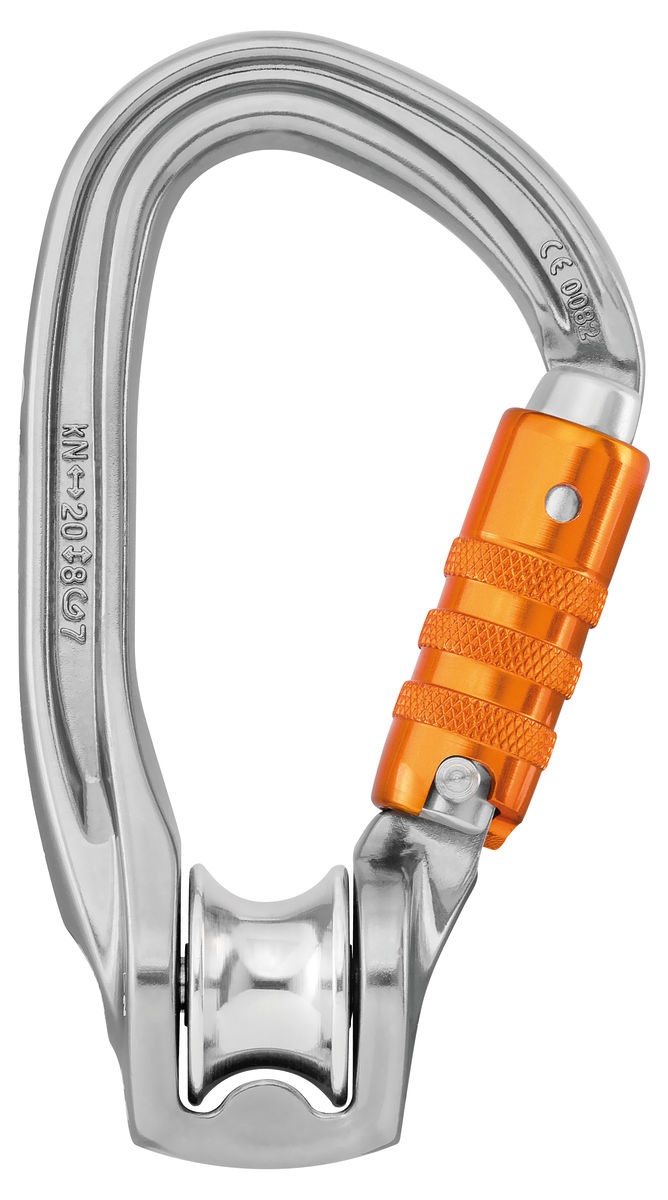
ROLLCLIP Z
ROLLCLIP Z is a pulley-carabiner with a gate opening on the non-pulley side to facilitate installation on anchors and devices. It is available in two locking systems: automatic TRIACT-LOCK system or manual SCREW-LOCK system. Easier handling: - sheave mounted on sealed ball bearings for excellent efficiency - gate opening on the non-pulley side, to facilitate installation on devices - Keylock system prevents any accidental snagging of the carabiner when putting the pulley in place H cross-section of carabiner: - ensures an improved strength-to-weight ratio - protects markings from abrasion Two locking systems available: - TRIACT-LOCK: automatic locking with triple-action gate opening - SCREW-LOCK: the manual screw-lock with red band provides a visual warning when the carabiner is unlocked Specifications Material(s): aluminum Min. rope diameter: 7 mm Max. rope diameter: 13 mm Sheave diameter: 18 mm Maximum working load: 2 x 2 = 4 kN Efficiency: 85 % Major axis strength: 20 kN Minor axis strength: 8 kN Open gate strength: 7 kN Configurations SKUs P75 TL P75 SL Locking system TRIACT-LOCK SCREW-LOCK Weight 110 g 105 g Certification(s) CE EN 362, EN 12278, EAC CE EN 362, EN 12278, EAC Gate opening 20 mm 21 mm
Brand: Petzl
Category: Sporting Goods > Outdoor Recreation > Climbing > Climbing Ascenders & Descenders